Joe Garland

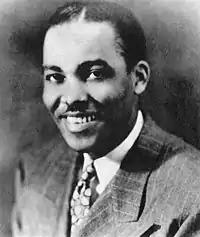
Joe Garland

Joseph Copeland Garland (August 15, 1903, Norfolk, Virginia – April 21, 1977, Teaneck, New Jersey) was an American jazz saxophonist, composer, and arranger, best known for writing "In the Mood".